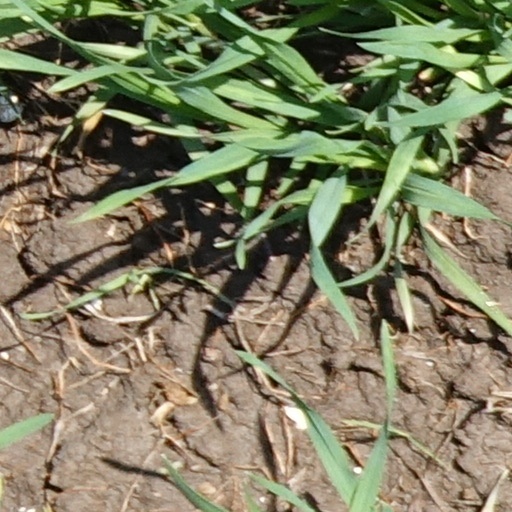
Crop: wheat